The Lucy–Desi Comedy Hour

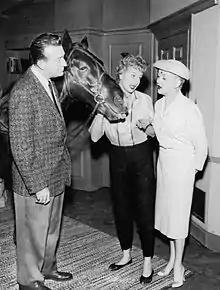
"Lucy Wins a Race Horse", with Harry James and Betty Grable (1958)

Episodes are one hour. Production costs were estimated to be $350,000 per episode. Arnaz had originally proposed to run 10 episodes (one per month) but the high production costs forced Desilu to taper this to 5 episodes each in the 1957–1958, 1958–1959 seasons and 3 in the final season (1959–1960). Arnaz had signed Debbie Reynolds to appear in a season 4 episode to be broadcast in January, 1961 and had been preparing to produce 3 specials for the 1960–1961 season. Ball and Arnaz divorced in May, 1960. After the final Lucy-Desi program the two never worked together onscreen again, although Arnaz executive produced the first 15 of "The Lucy Show" episodes before leaving Desilu Productions in 1962.